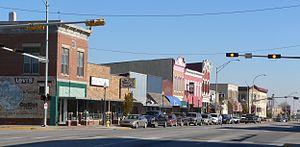
La ville de Blair est le siège du comté de Washington, dans l’État du Nebraska, aux États-Unis. Sa population s’élevait à 7 990 habitants lors du recensement de 2010, estimée à 7 815 habitants en 2018.